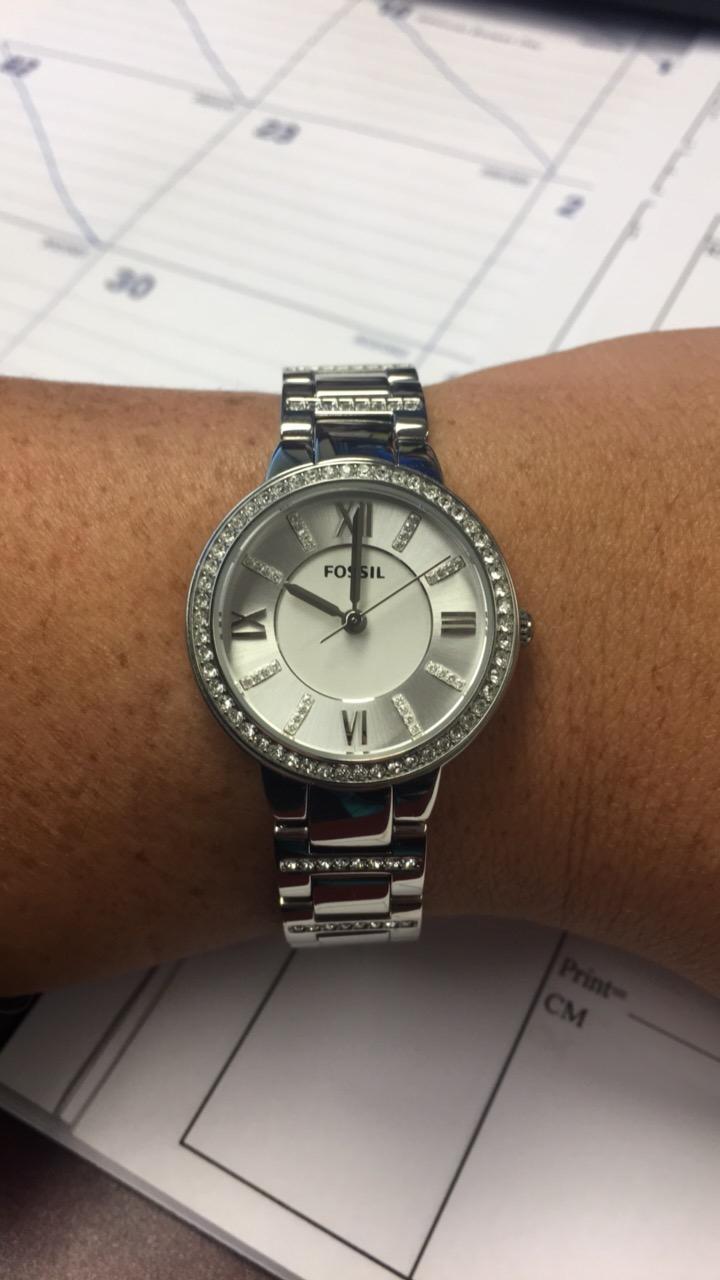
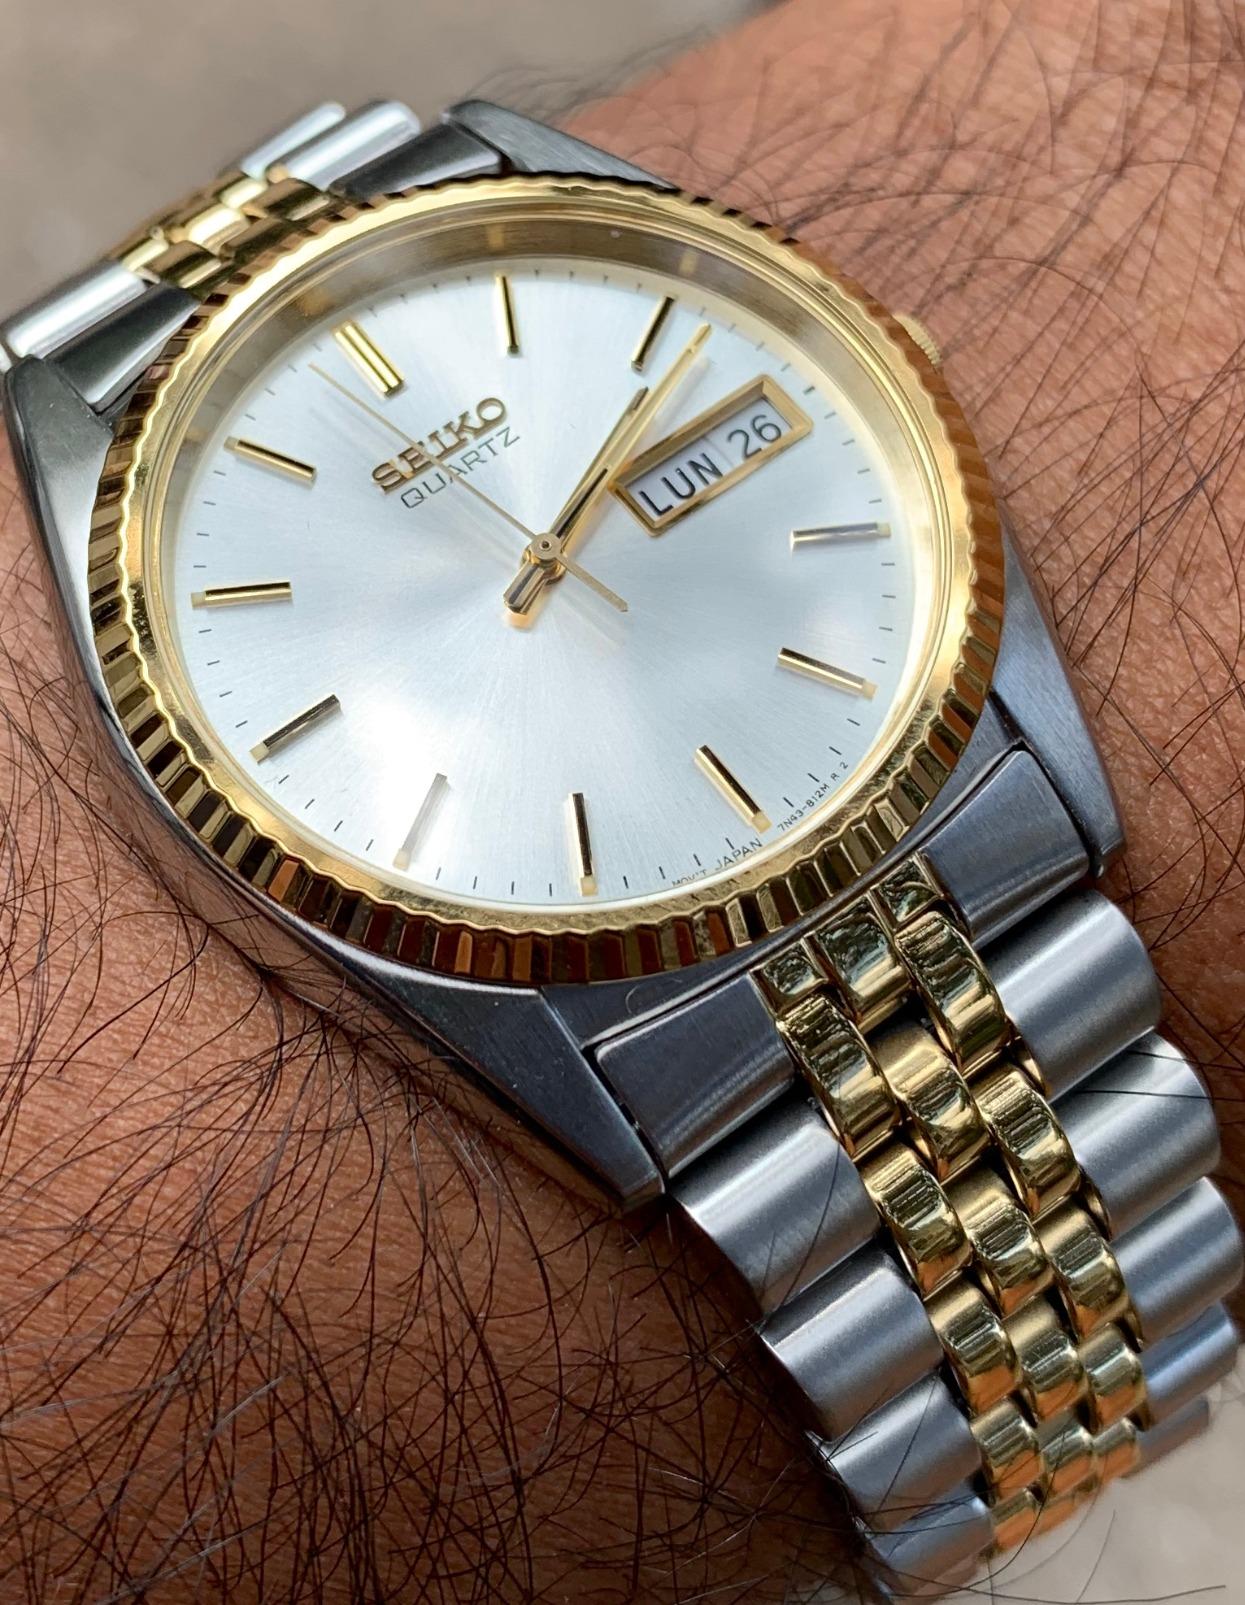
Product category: accessories_watch
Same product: no